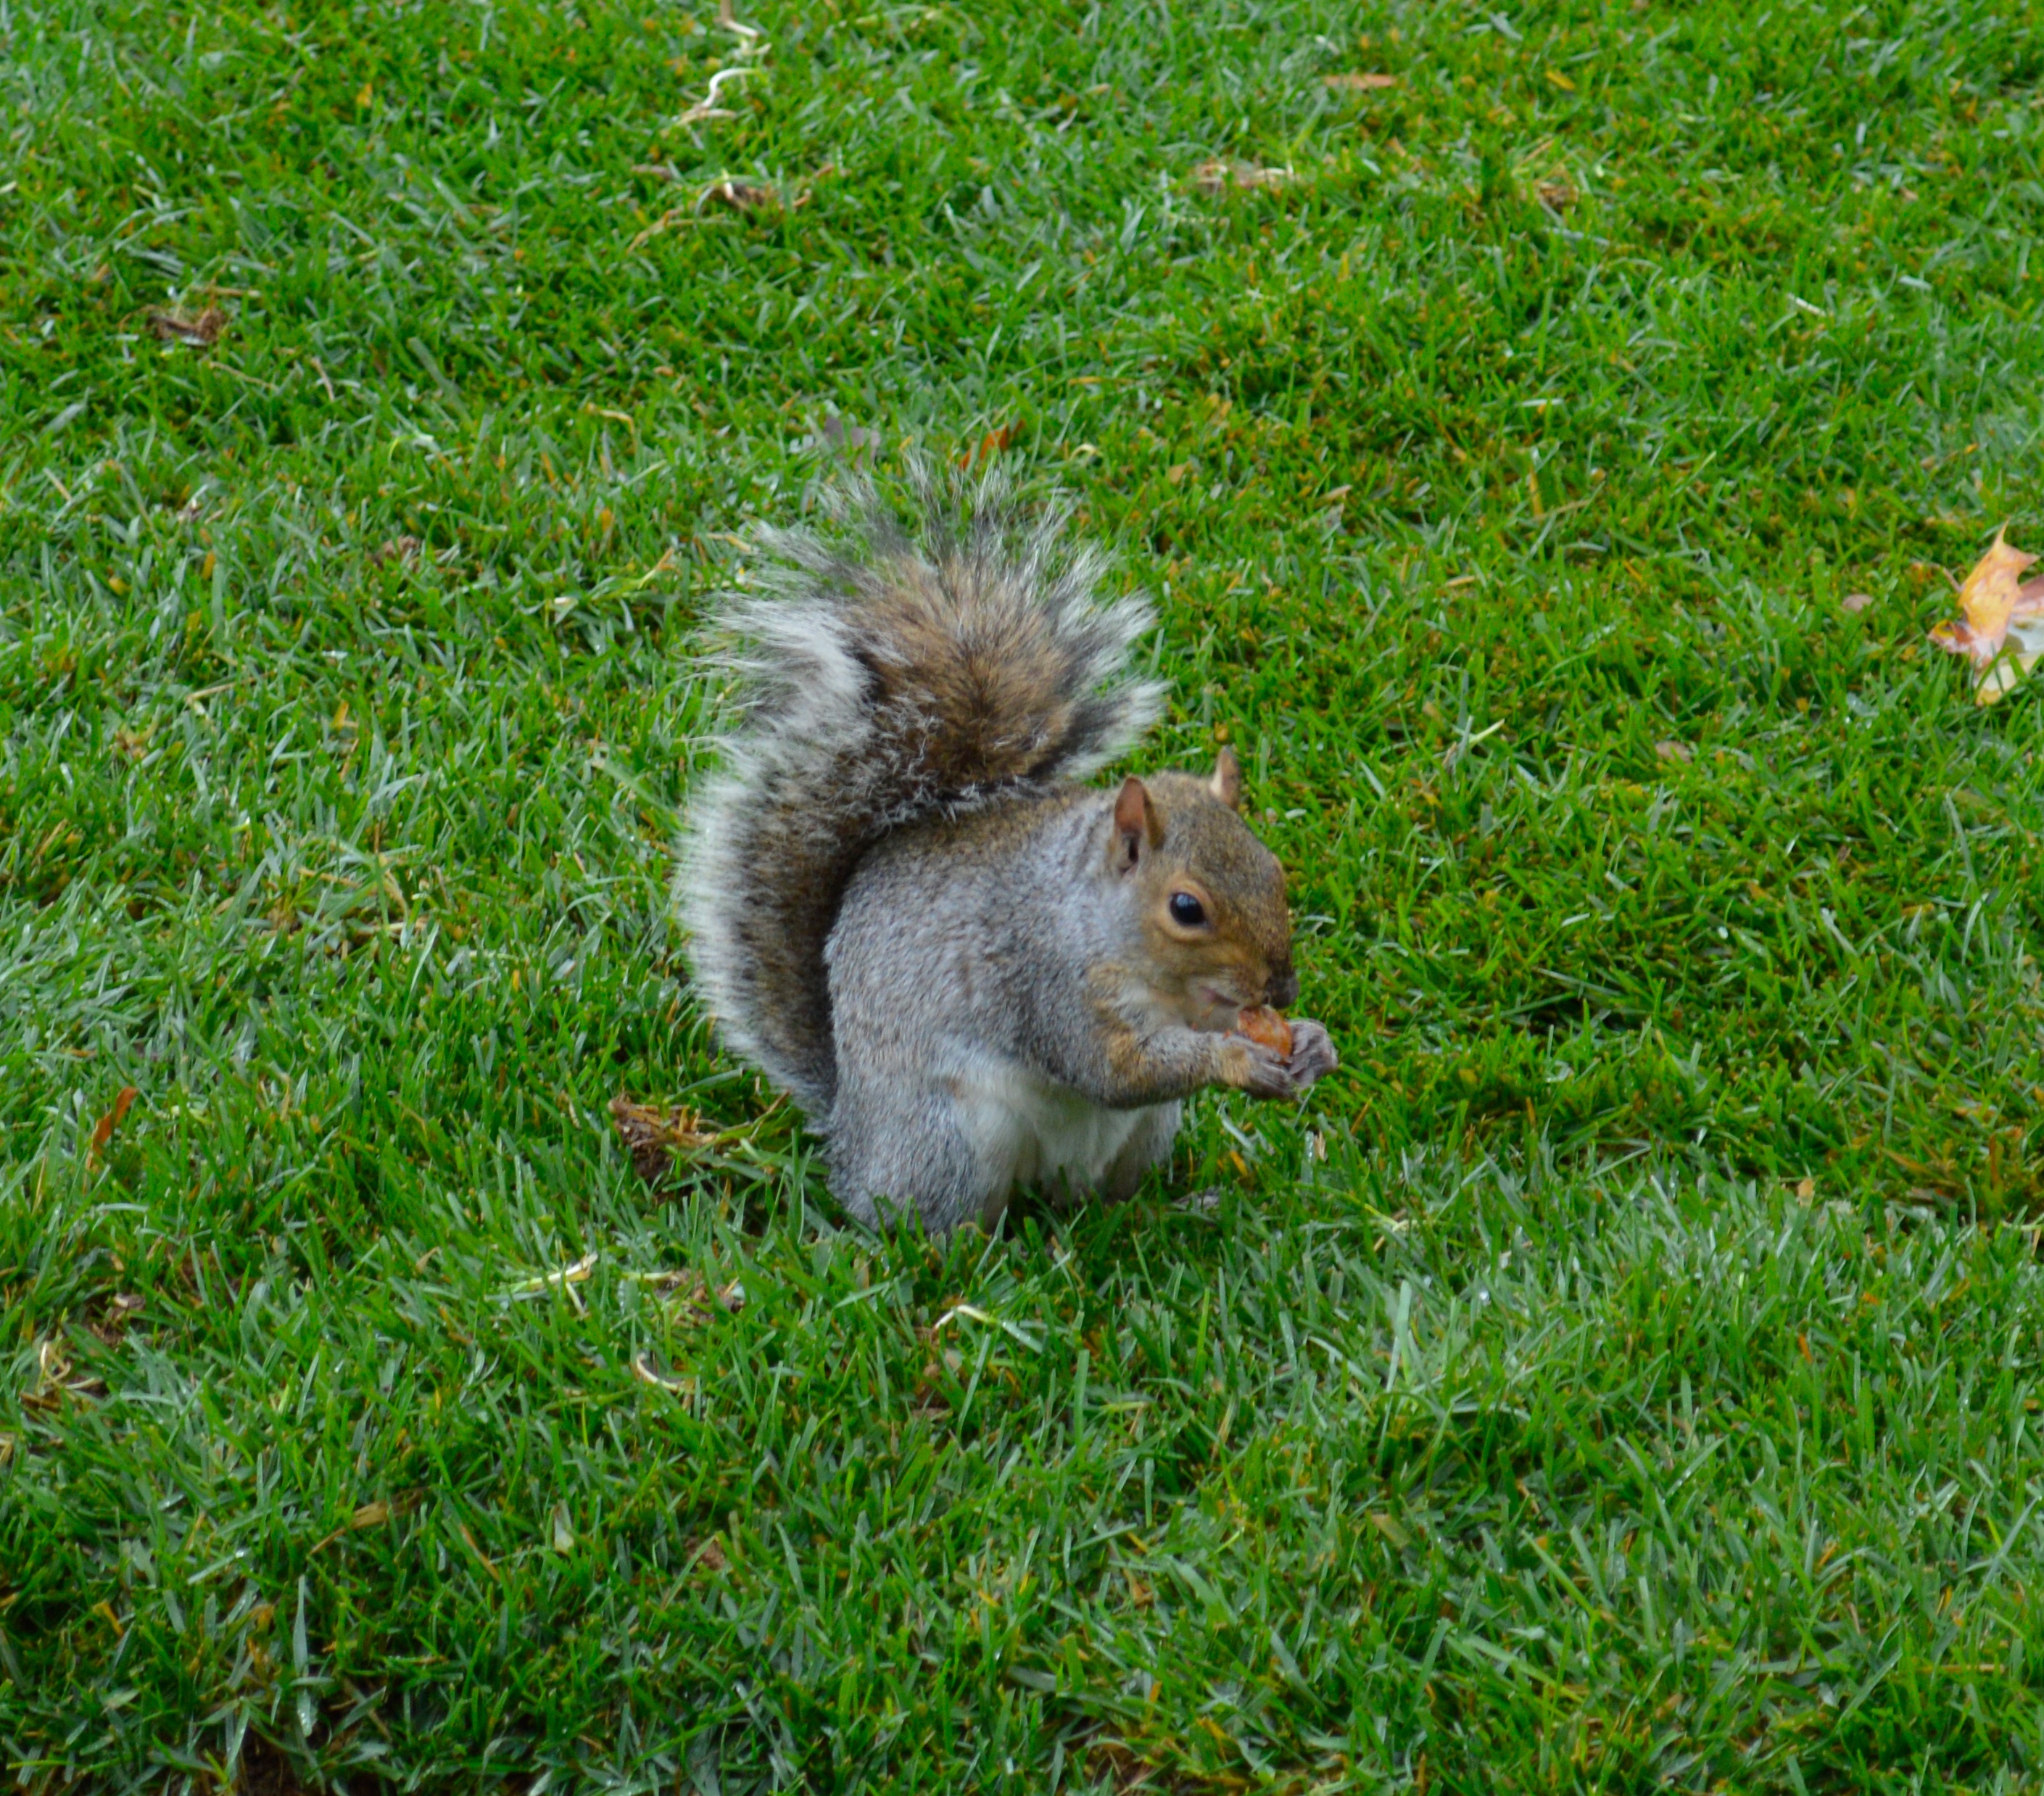
nature, forest, grass, lawn, animal, wildlife, green, park, mammal, squirrel, rodent, fauna, vertebrate, creature